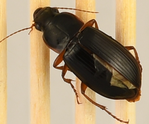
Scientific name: Harpalus pensylvanicus
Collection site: North Sterling NEON (STER), plot STER_029